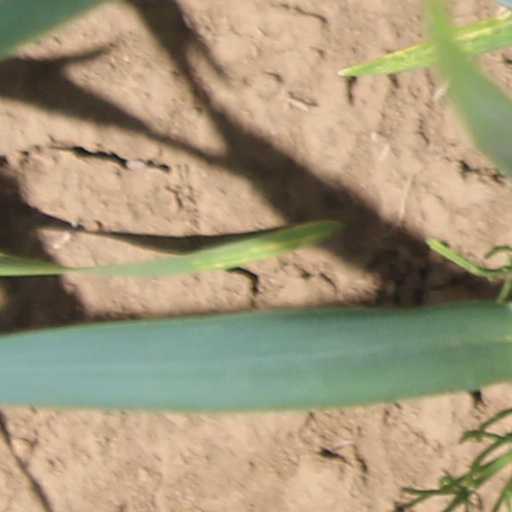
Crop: wheat